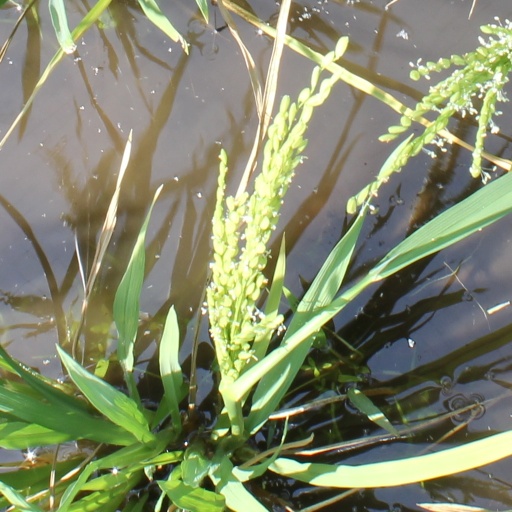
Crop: rice